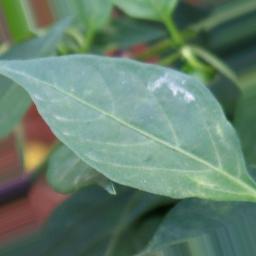
Label: healthy